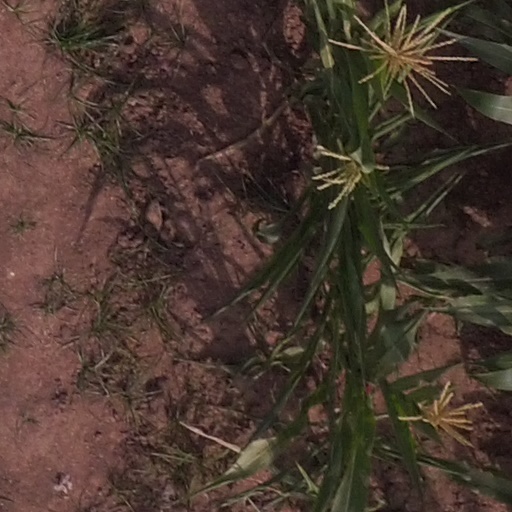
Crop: maize; corn